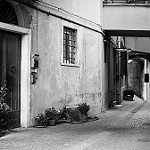
Scene: Outdoor